Sven Nilsson (zoologist)

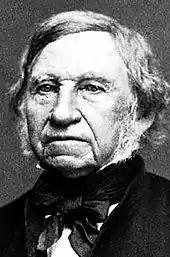
Sven Nilsson

Sven Nilsson (8 March 1787 – 30 November 1883) was a Swedish zoologist and archaeologist.